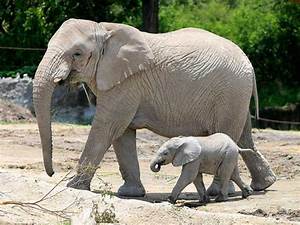
Label: elephant